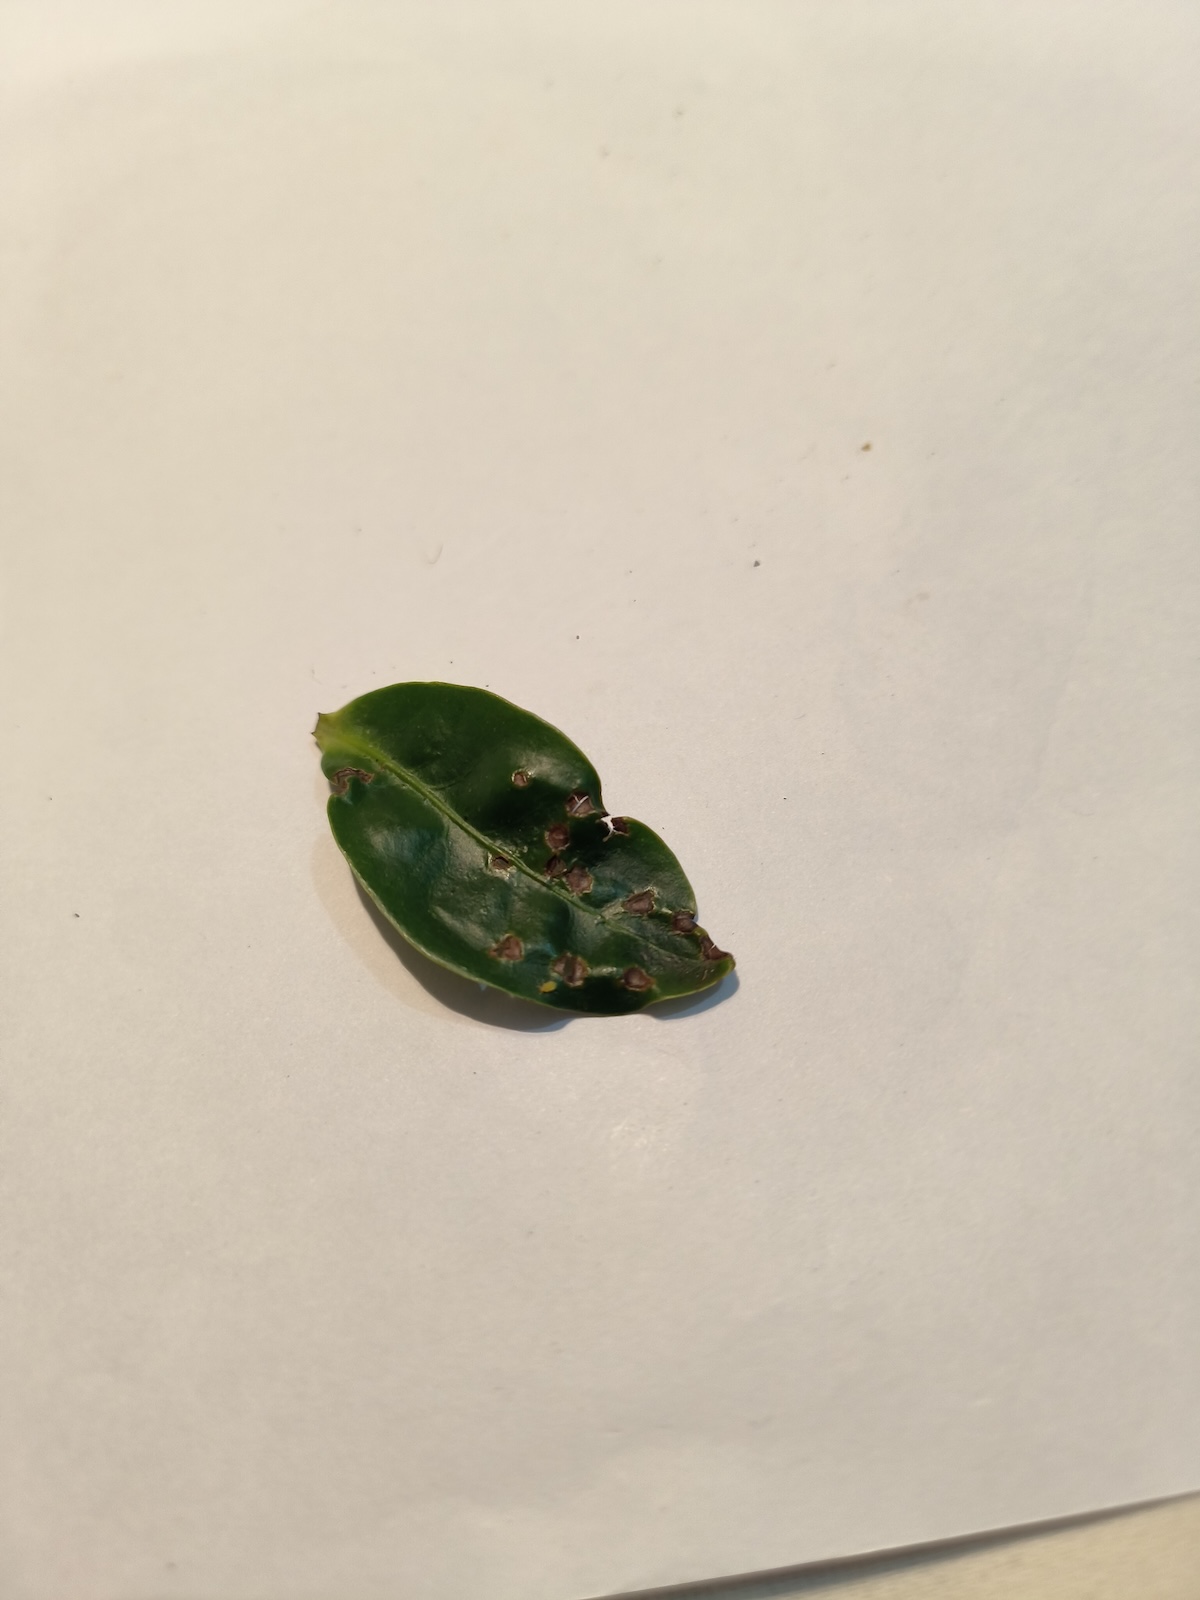
Label: Helopeltis